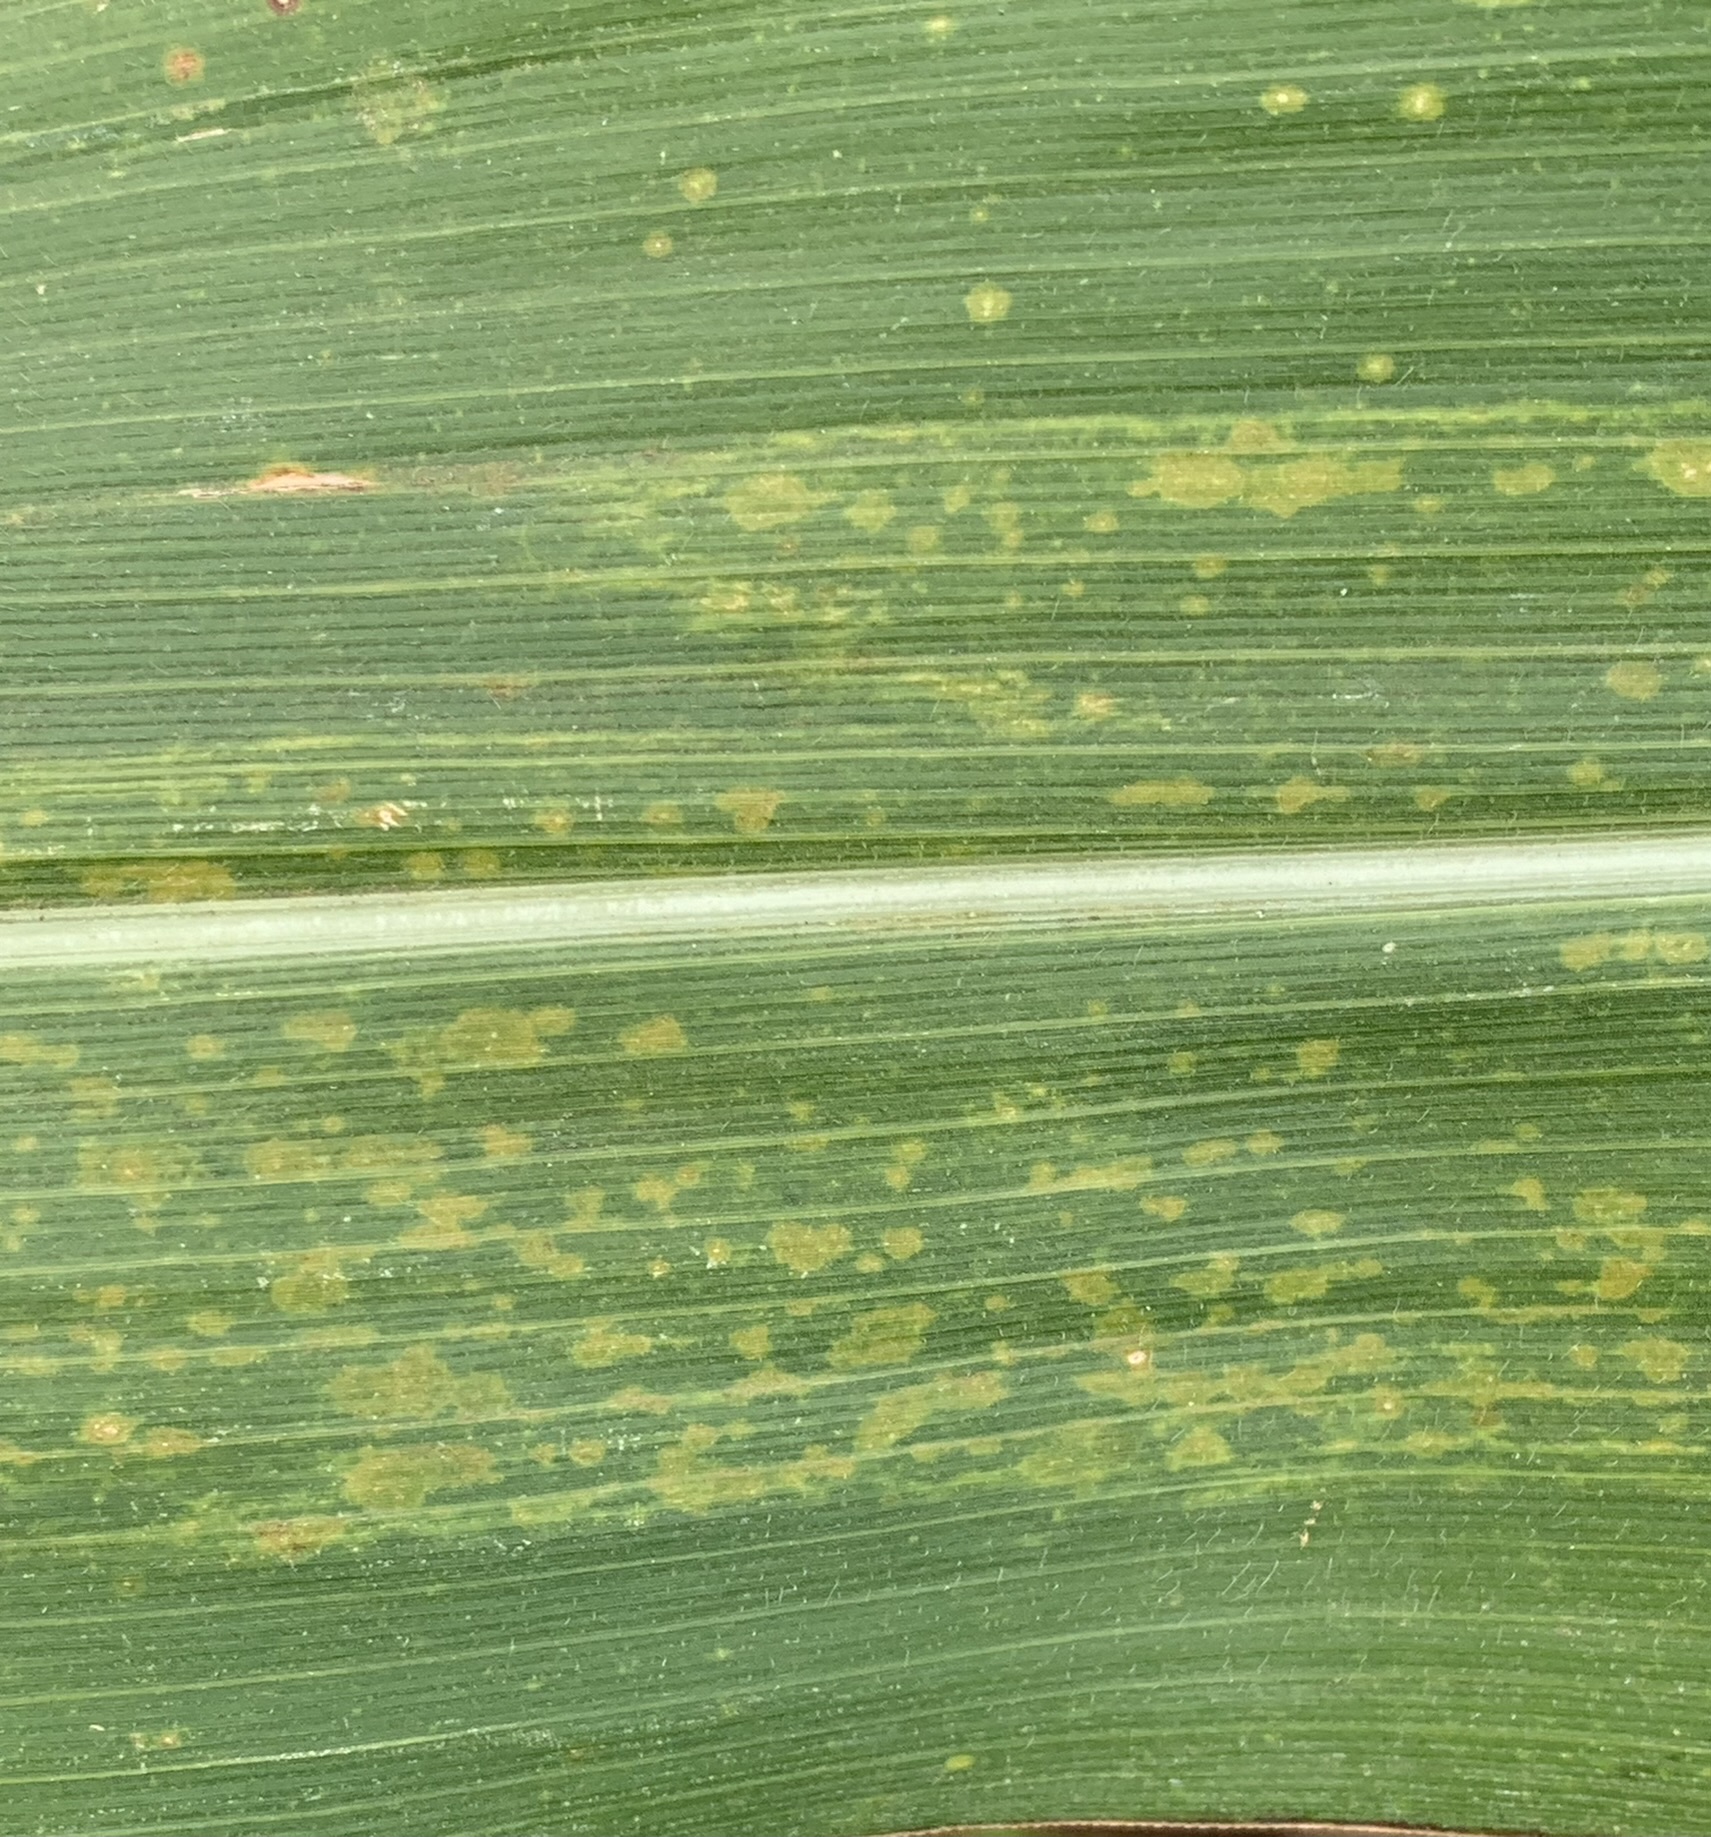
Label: MLN